Reading

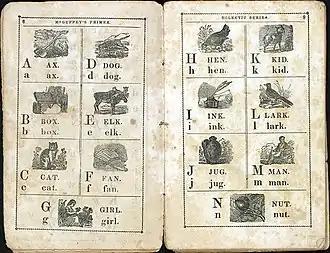
McGuffey's Primer 1836

Educators have debated for years about which method is best to teach reading for the English language. There are three main methods, phonics, whole language and balanced literacy. There are also a variety of other areas and practices such as phonemic awareness, fluency, reading comprehension, sight words and sight vocabulary, the three-cueing system (the searchlights model in England), guided reading, shared reading, and leveled reading. Each practice is employed in different manners depending on the country and the specific school division.